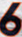
Number: 6